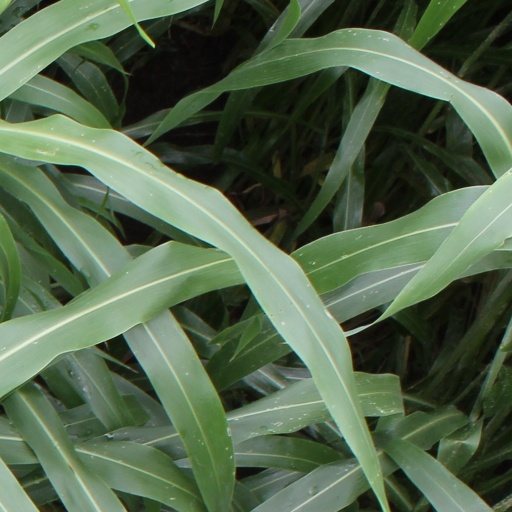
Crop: sorghum